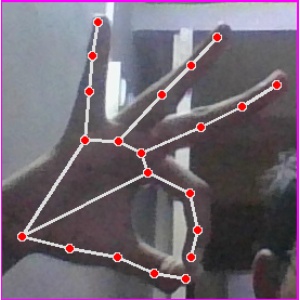
अक्षर: ण